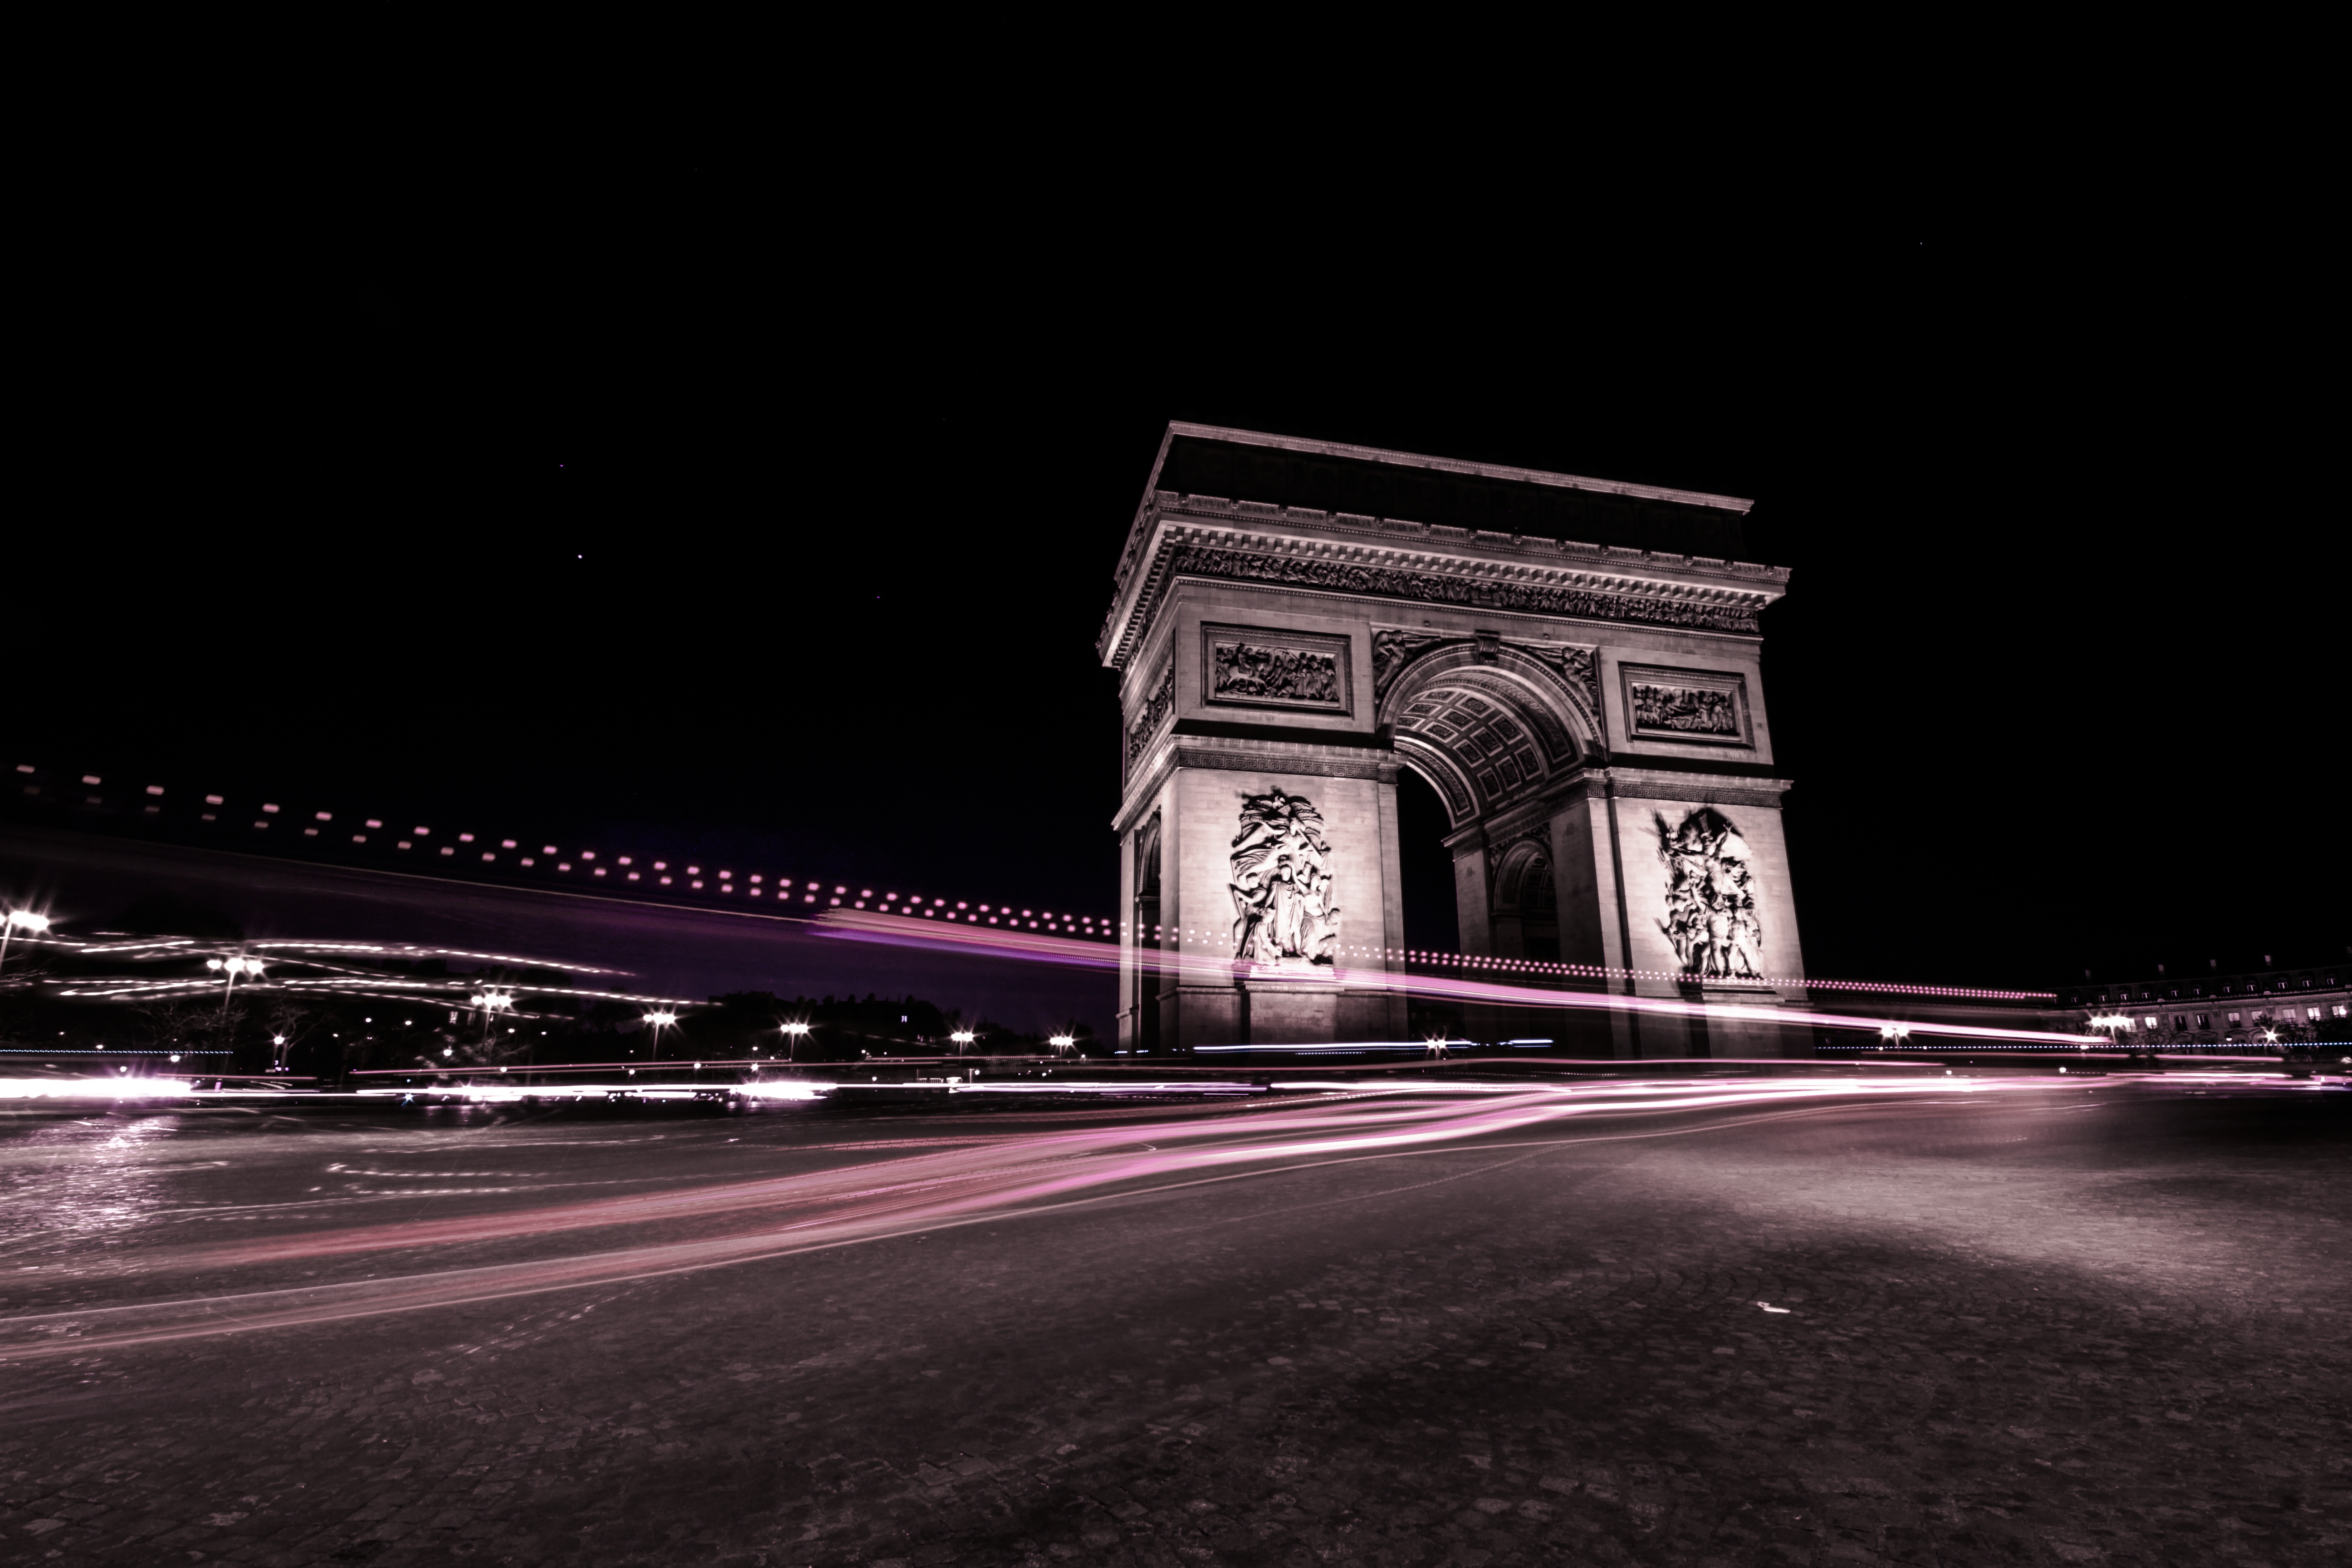
light, black and white, architecture, structure, night, city, cityscape, dusk, france, arch, evening, landmark, darkness, monochrome, lighting, stadium, shape, monochrome photography